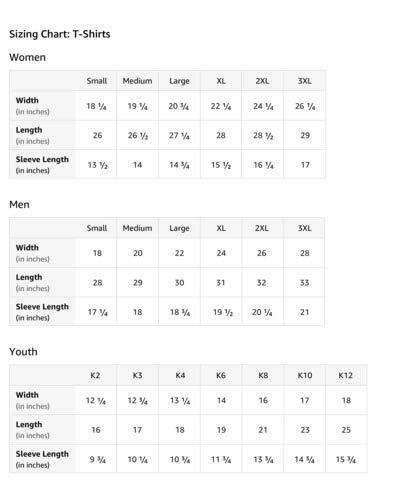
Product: Orc T-Shirt. Board Game Role Playing LARP Halloween RPG
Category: Toys & Games | Games & Accessories | Board Games
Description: Larping Live Action Role Playing.
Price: $16.95